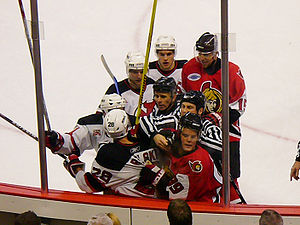
Ottawa Senators
Ottawa Senators er et professionelt ishockeyhold der spiller i den bedste nordamerikanske række NHL. Klubben spiller sine hjemmekampe i Canadian Tire Centre i Ottawa, Ontario, Canada. Klubben blev stiftet i 1992 og skal ikke forveksles med det Ottawa Senators-hold der eksisterede fra 1893-1934.